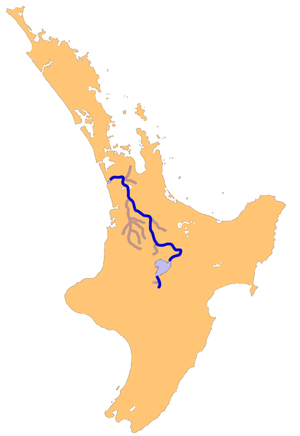
Le secteur de l'énergie en Nouvelle-Zélande présente plusieurs caractéristiques originales :